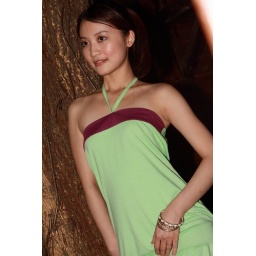
A girl beside the tree with watching something